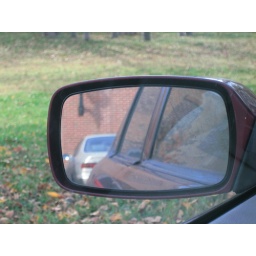
I like the contrast of the grass and leaves in the background and then you see brick and cars in the mirror